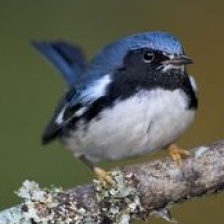
Species: BLACK THROATED WARBLER
Scientific name: SETOPHAGA CAERULESCENS